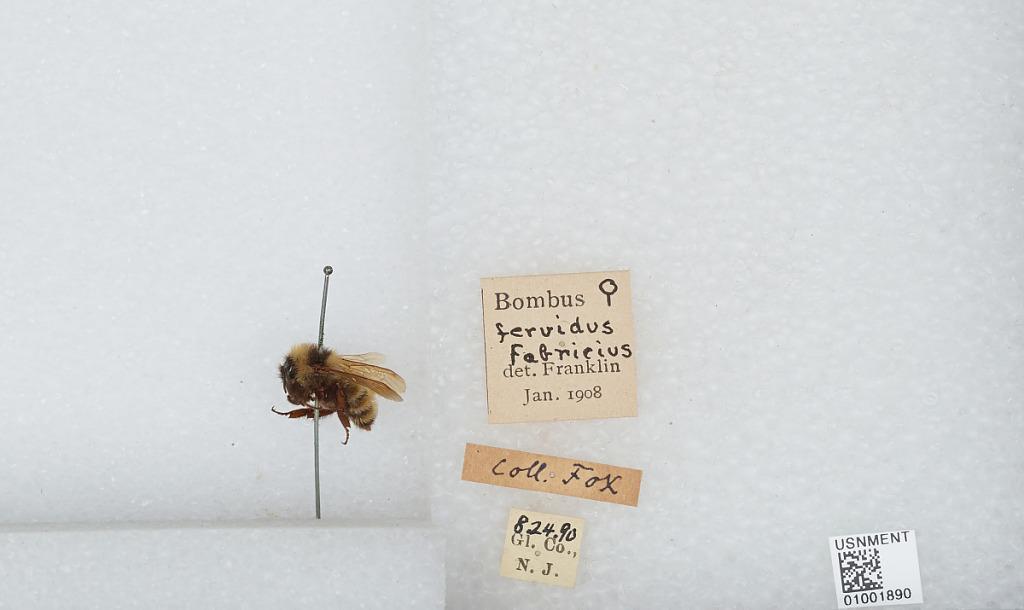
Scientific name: Bombus (Fervidobombus) fervidus fervidus (Fabricius)
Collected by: Fox
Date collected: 1890-8-24
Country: United States
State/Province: New Jersey
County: Gloucester
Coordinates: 39.71, -75.14
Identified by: Franklin